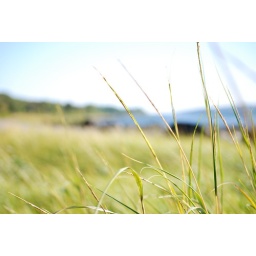
A few blades of grass overlooking the water at Colt State Park in Bristol, RI.Nikon D80Nikkor 55-200mm VR